Electoral history of Joseph W. Martin Jr.

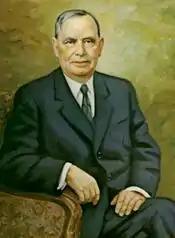
Official Speaker photo of Joseph W. Martin Jr.

Electoral history of Joseph W. Martin Jr., United States Representative for Massachusetts, from the 15th (1925–1933), 14th (1933–1963) and 10th districts (1963–1967), Speaker of the House (1947–1949, 1953–1955).